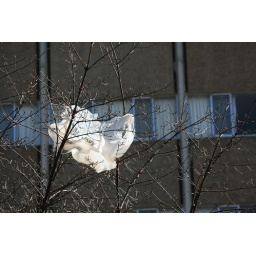
Wal-Mart bag in a tree